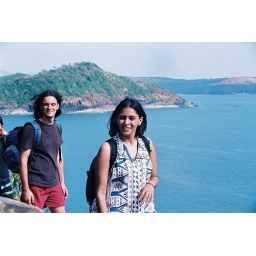
Walking at the edge of the cliff to cross over to another beach